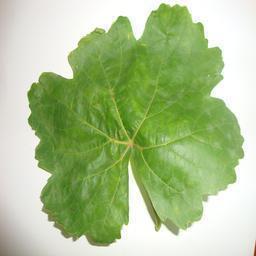
Label: Powdery Mildew